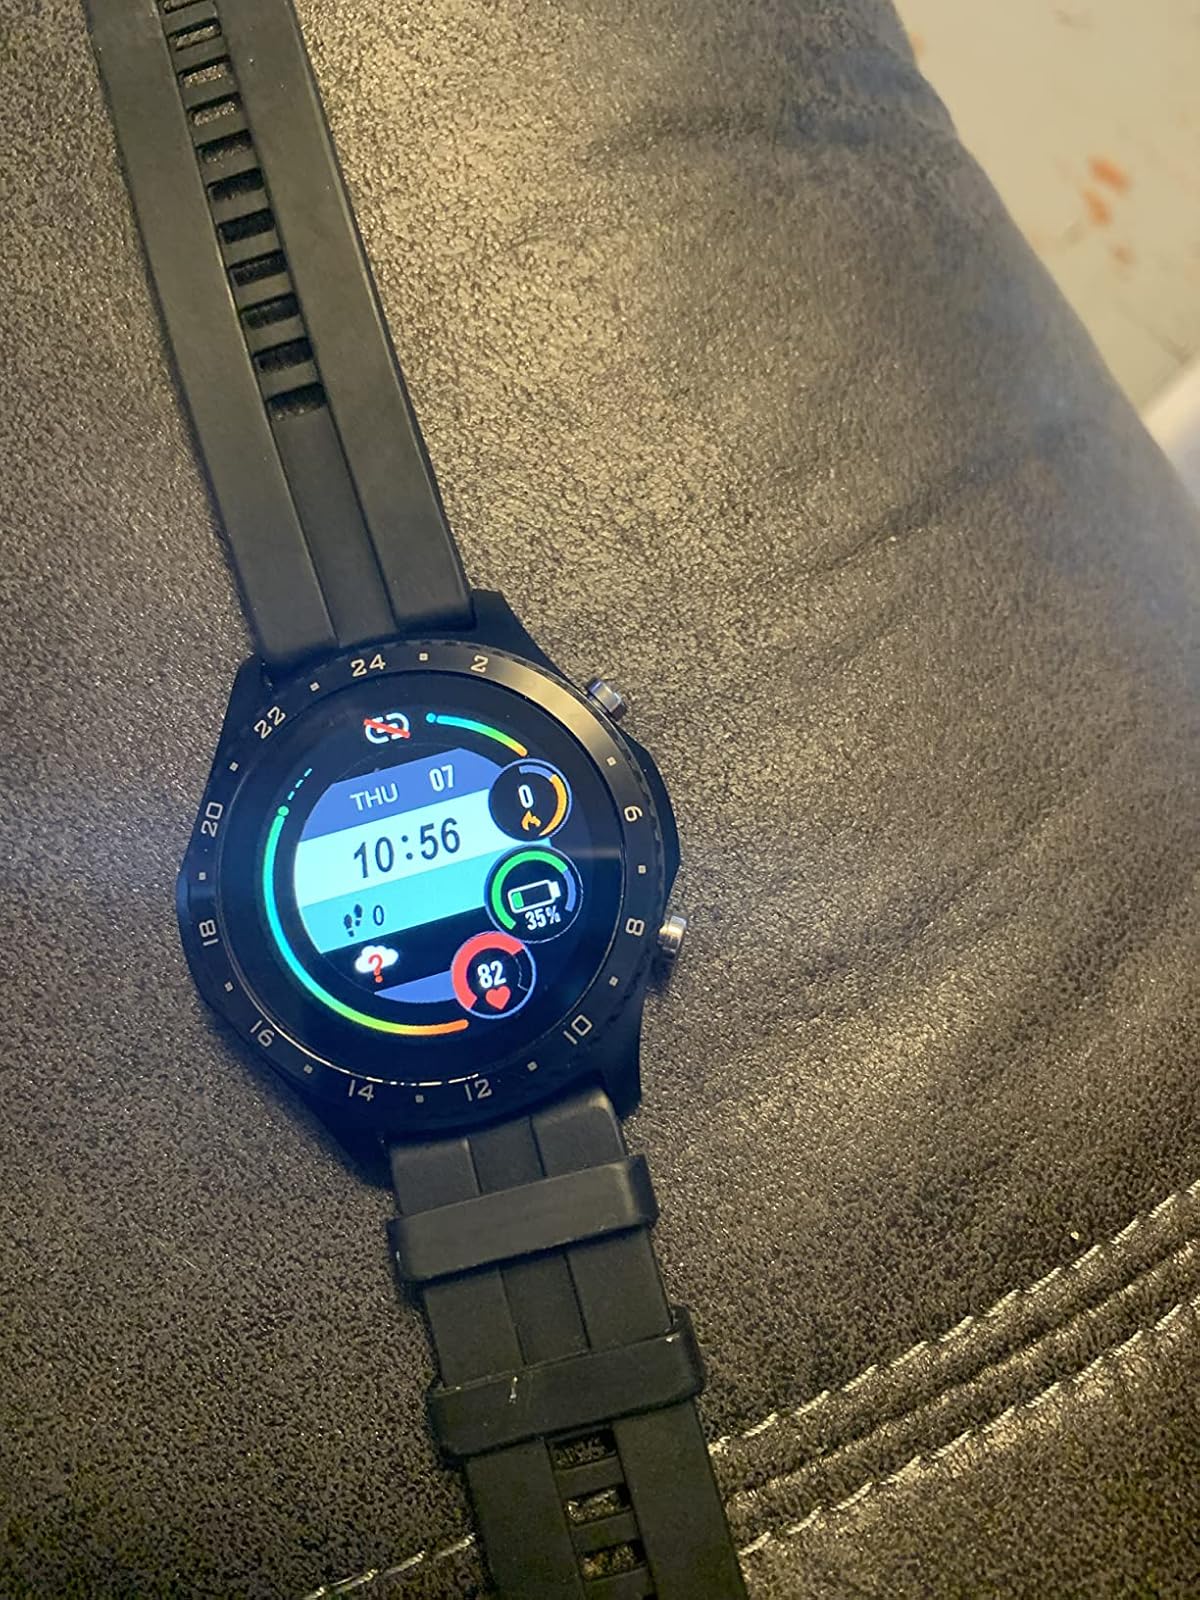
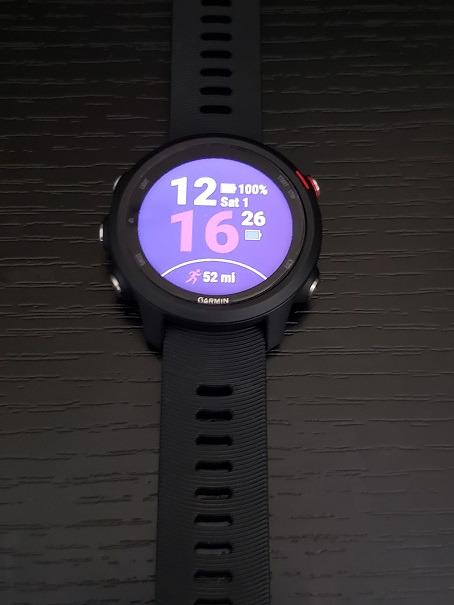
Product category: smartwatch
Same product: no